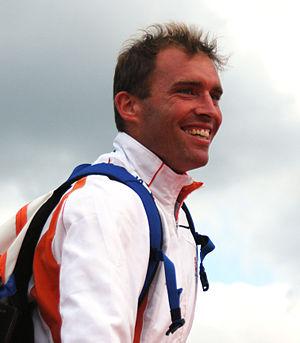
Jeroen Petrus Maria Delmee, né le 8 mars 1973 à Boxtel, est un joueur puis entraîneur néerlandais de hockey sur gazon. Avec l'équipe nationale des Pays-Bas, il a notamment remporté les Jeux olympiques en 1996 et en 2000, la Coupe du monde en 1998, le Championnat d'Europe en 2007 et le Champions Trophy à quatre reprises.